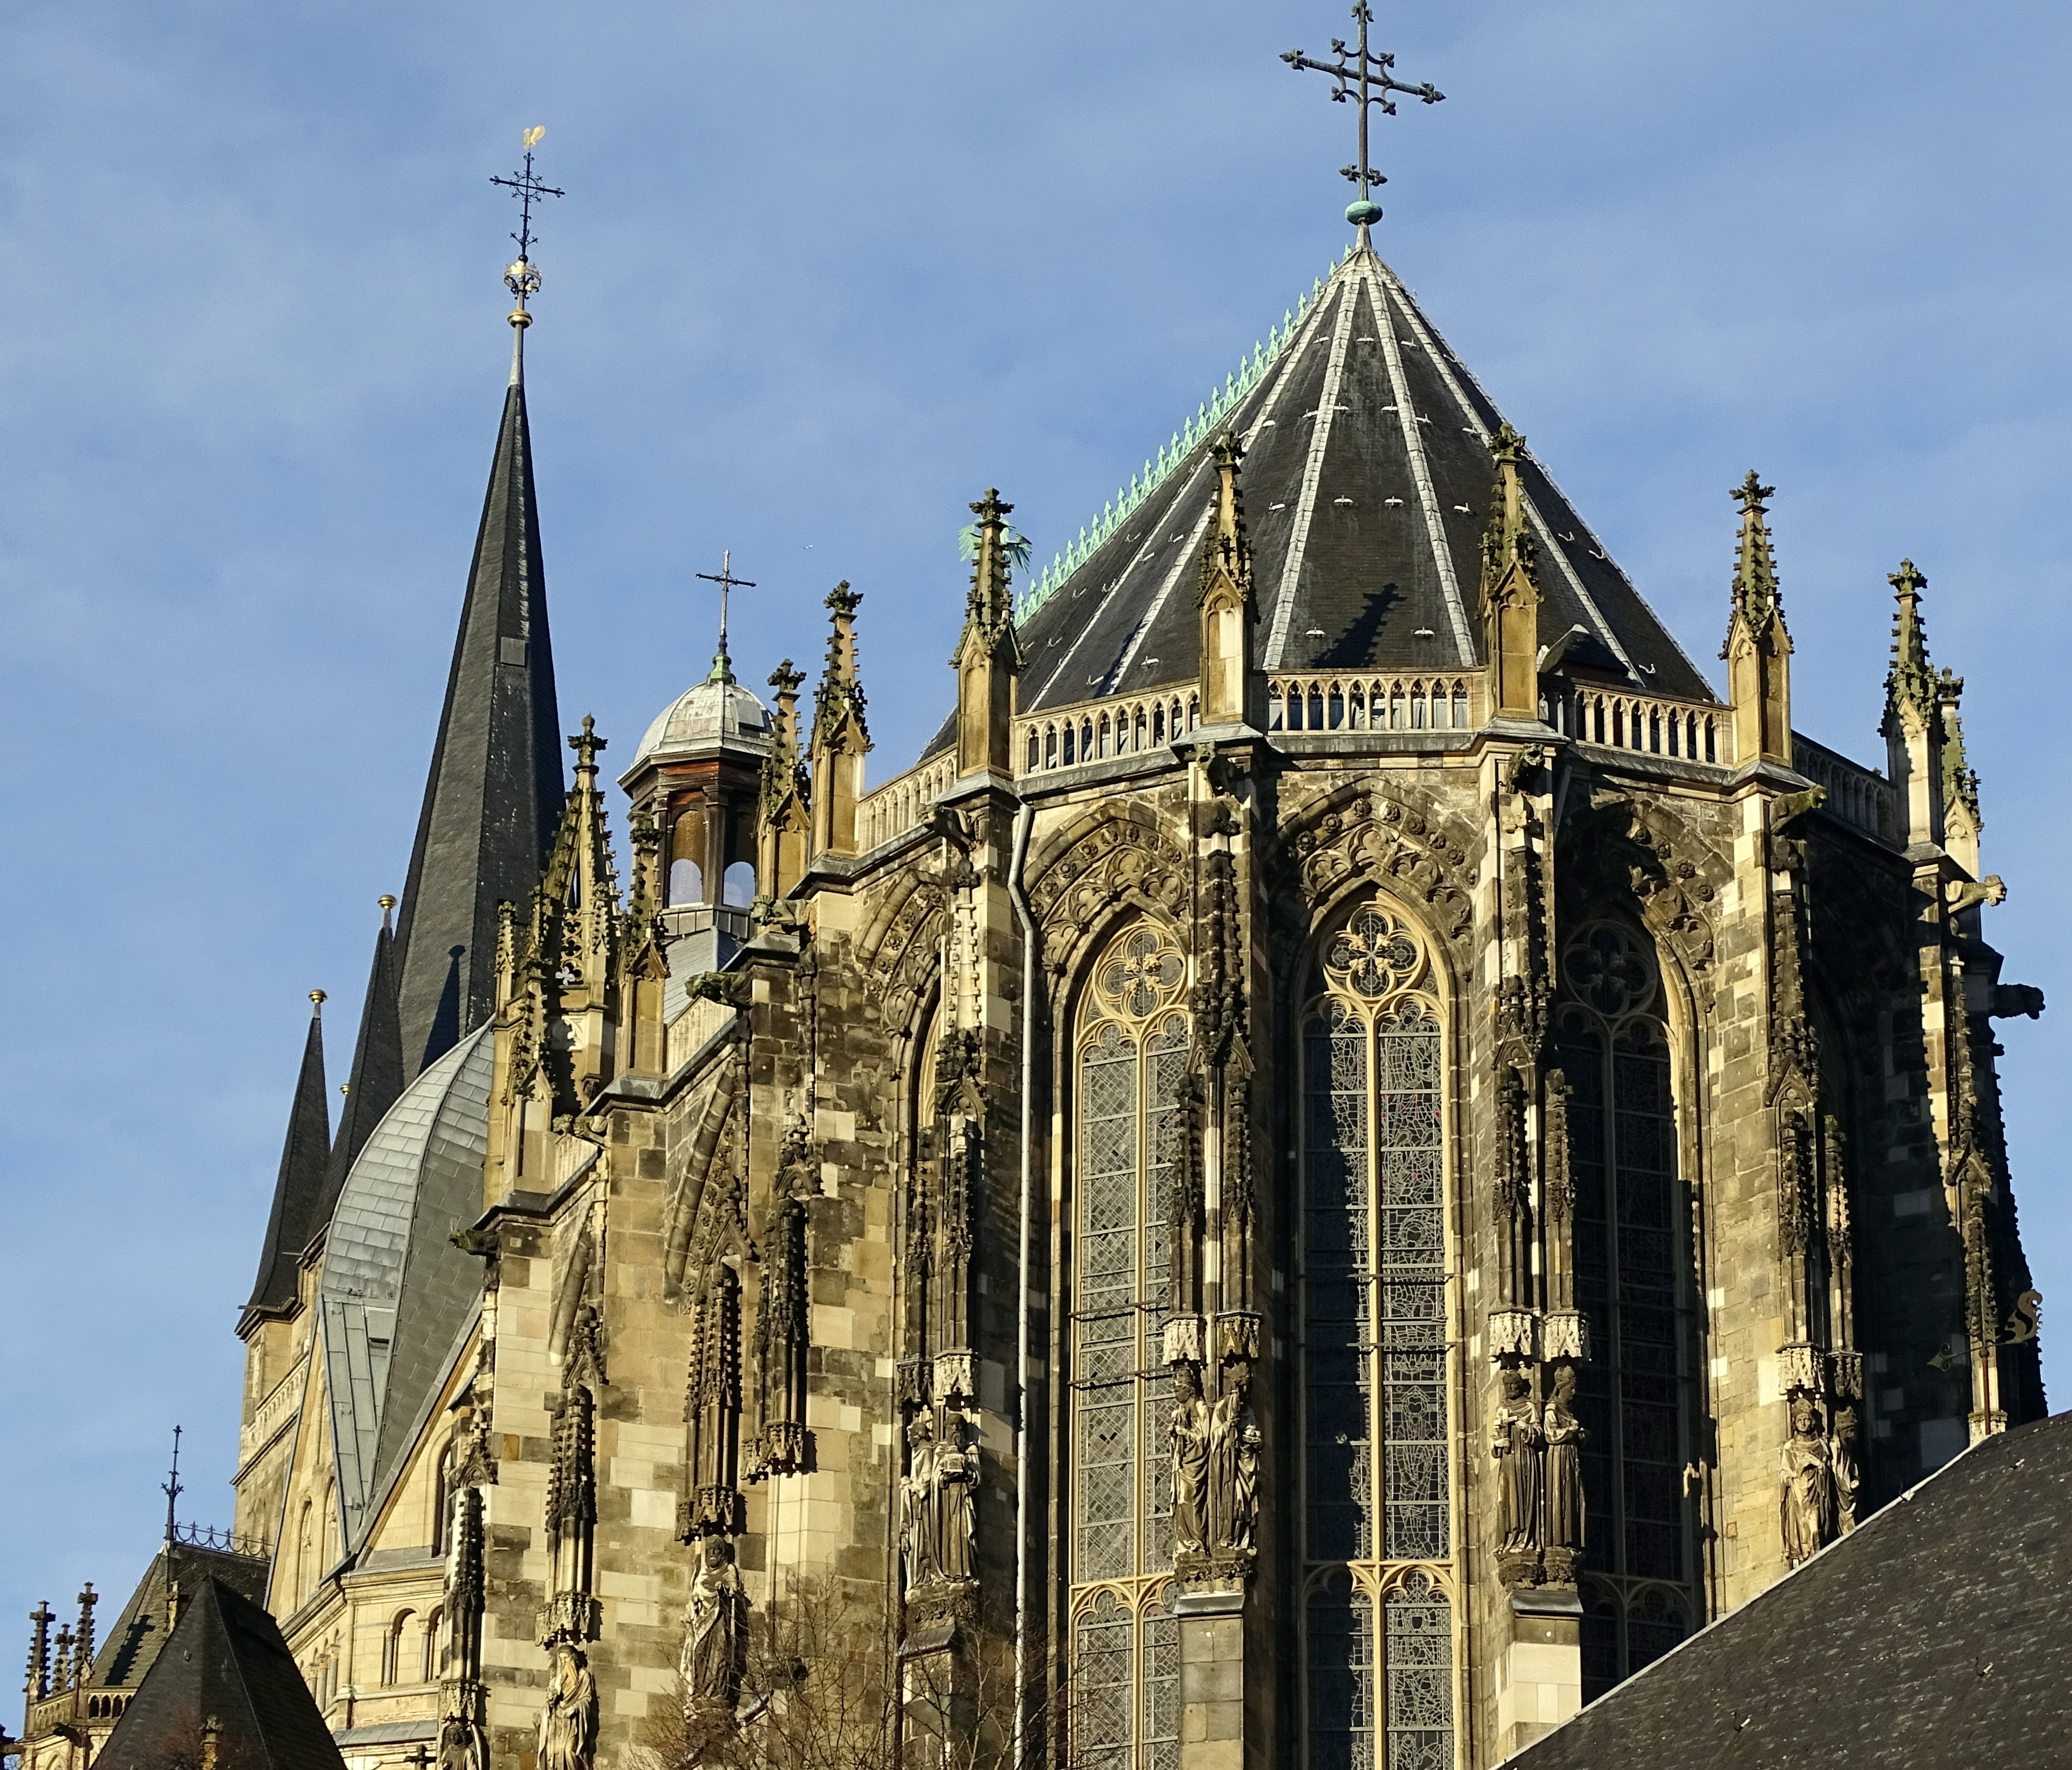
building, landmark, facade, church, cathedral, place of worship, world heritage, old town, spire, steeple, monastery, germany, dom, historically, aachen, gothic architecture, historic site